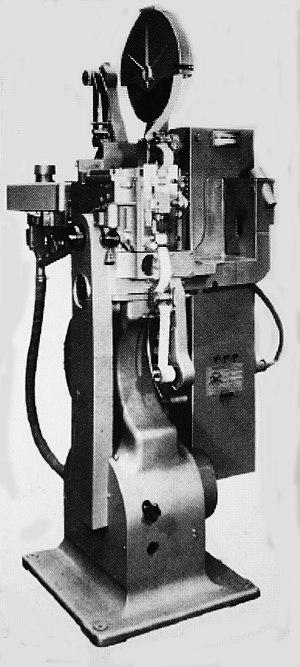
Tireuse de films 35 mm Debrie Tipro. Tirage alternatif.
Une tireuse cinématographique est une machine qui permet de tirer des copies argentiques d’après le négatif original des films pour assurer soit leur préservation, soit un dépôt légal, soit leur exploitation dans les salles équipées de ce type de support, soit autrefois pour exécuter des truquages. Si la tireuse était encore dans les années 2000, le fer de lance des laboratoires cinématographiques, elle relève aujourd'hui de la muséologie, compte tenu de la disparition programmée des supports linéaires et leur remplacement par des supports ou des canaux numériques.